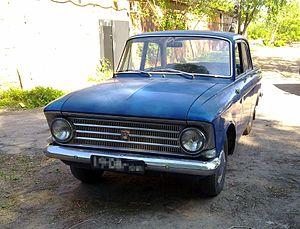
La Moskvitch 408 est une automobile produite par le constructeur russe Moskvitch, de 1964 à 1975. En France et au Benelux, elle prit le nom de Scaldia.